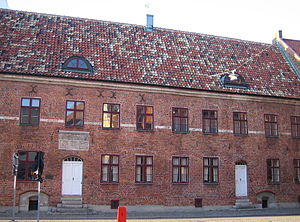
Rosenvingeska huset
Rosenvingeska huset
Rosenvingeska huset ligger i Västergatan 5 i Malmø.[1] Huset upførtes 1534 og er et af de aller første eksempler på renæssancen i Skandinavien. På en inskriptions i sten står følgende: